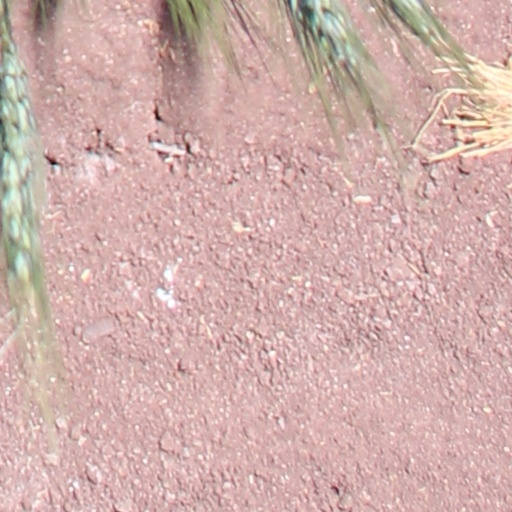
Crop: wheat